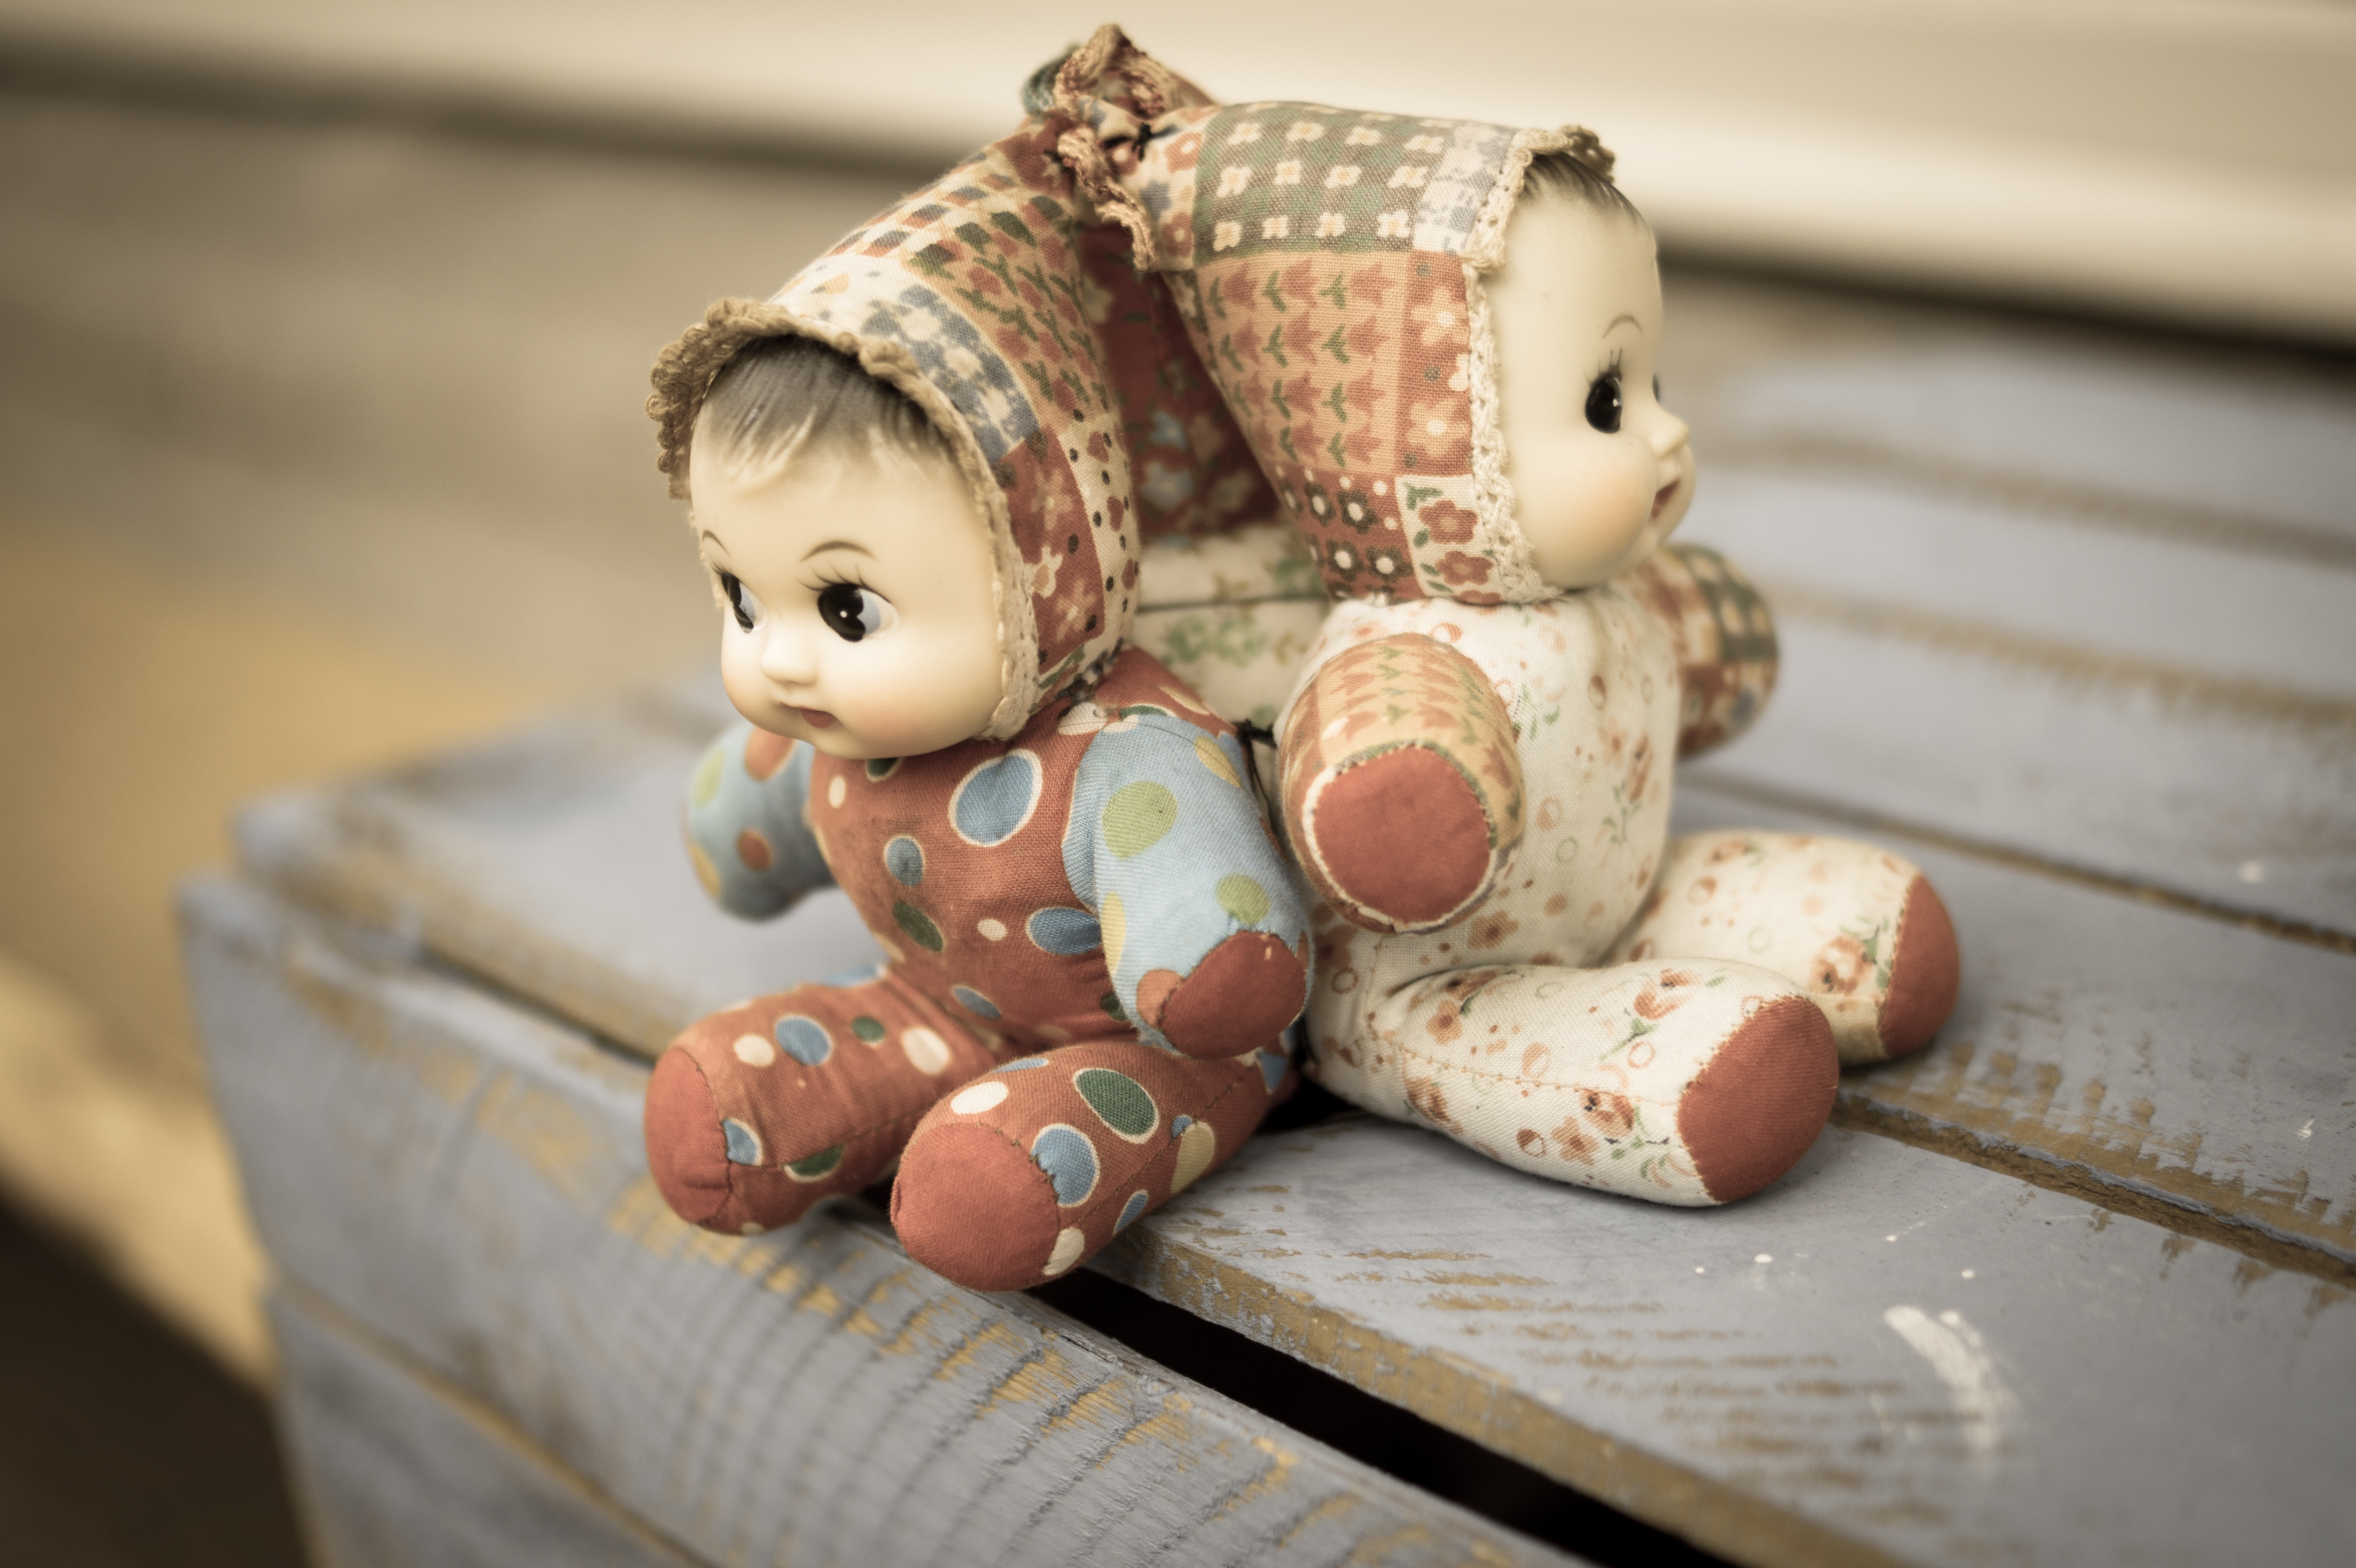
hand, antique, old, ceramic, child, cloth, toy, teddy bear, doll, art, crafts, infant, figurine, toys, skin, dolls, souvenir, sweetness, folklore, puppets